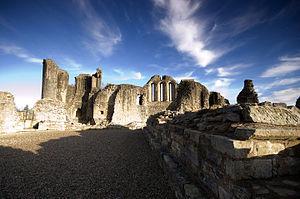
Château de Kildrummy en Écosse par B. A. Watson.
Le château de Kildrummy est un château en ruine près de la ville de Kildrummy dans l'Aberdeenshire, région du nord de l'Écosse. Bien qu'en ruine, c'est probablement le château le plus complet du XIIIᵉ siècle à avoir survécu dans l'Écosse de l'Est. Il s'agissait du siège des comtes de Mar.